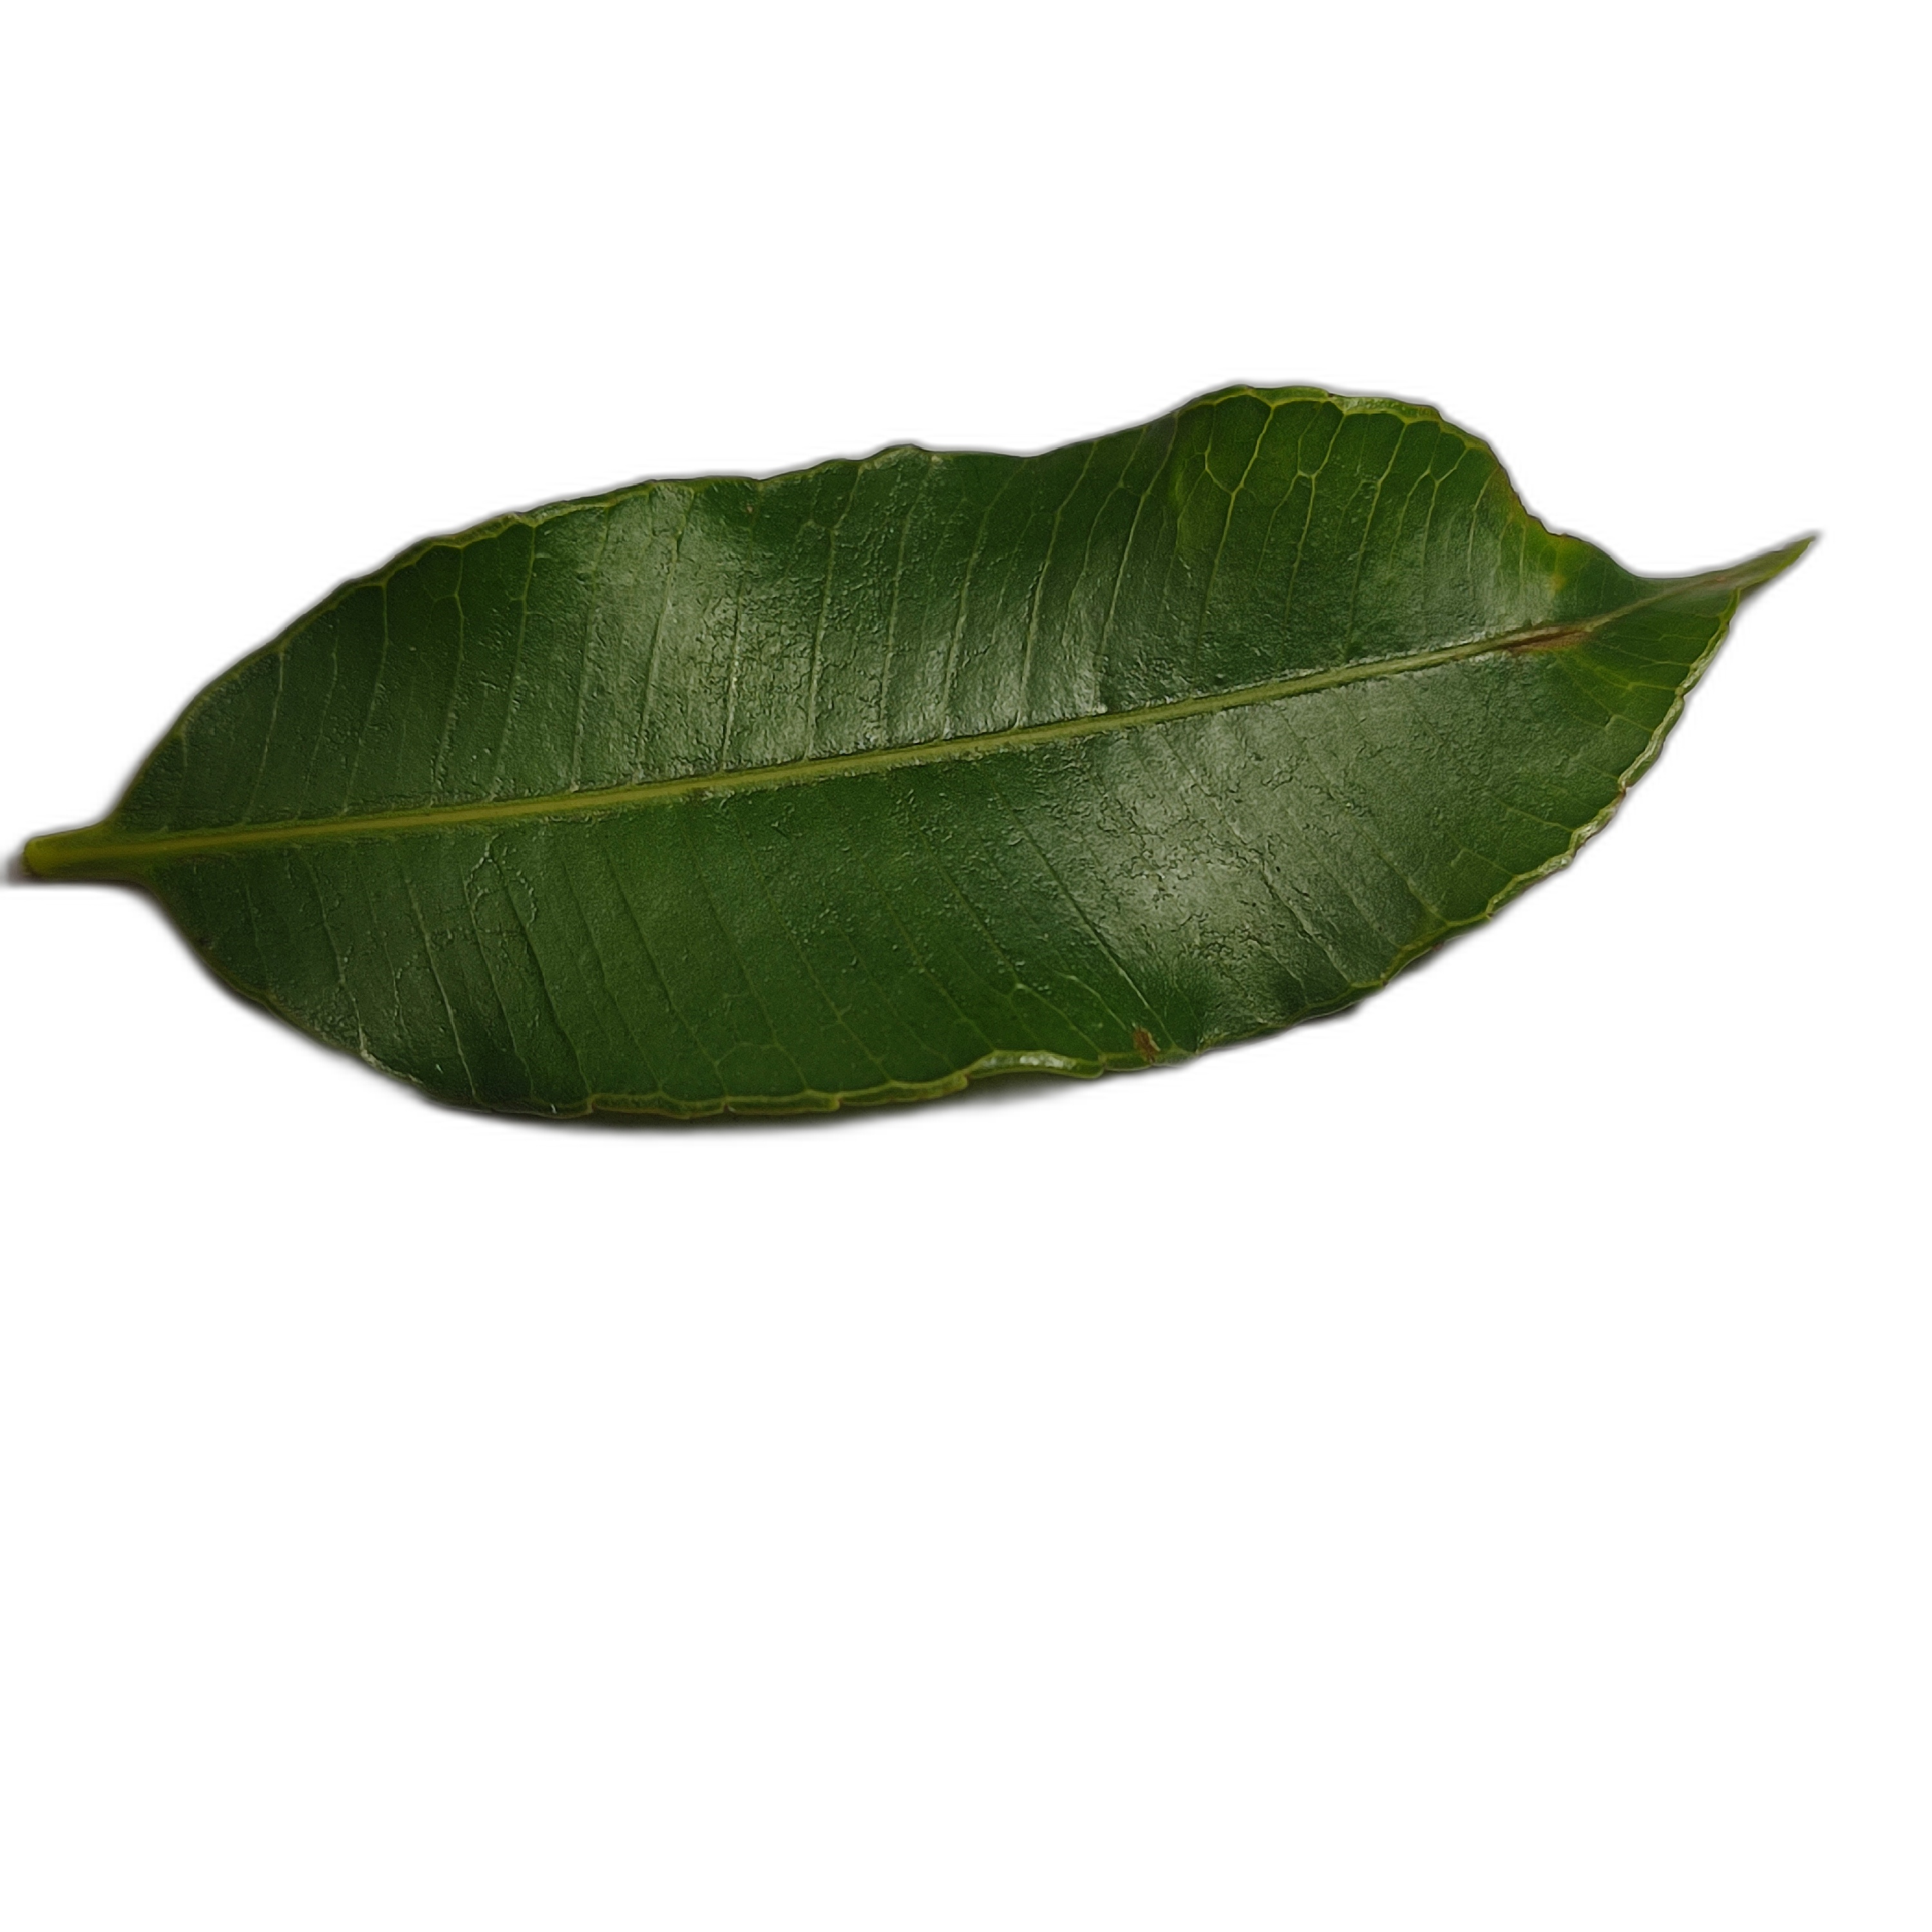
Label: healthy